Leyburn State School

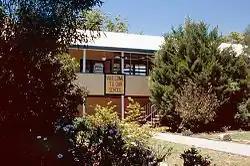
Leyburn State School, 1995

Leyburn State School is a heritage-listed state school at Peter Street, Leyburn, Southern Downs Region, Queensland, Australia. It was built from 1883 to 1930s. It is also known as Leyburn National School. It was added to the Queensland Heritage Register on 21 October 1992.